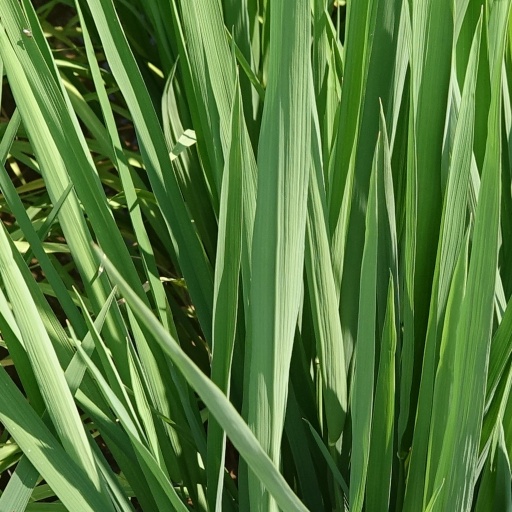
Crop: rice